Zlatina Nedeva

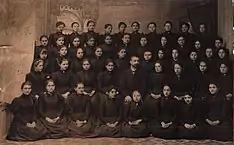
Zlatina Nedeva with school mates in the Veliko Tarnovo girls high-school

She was born 26 November 1878 in Tryavna. Her sisters Nevena Teneva and Marta Popova were drama artists. She graduated from the Veliko Tarnovo girl high-school in 1894.